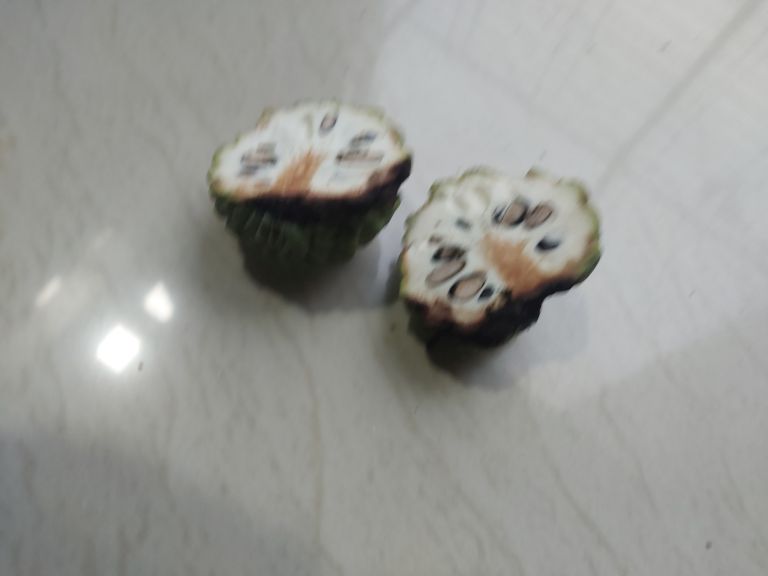
Disease label: Diplodia Rot